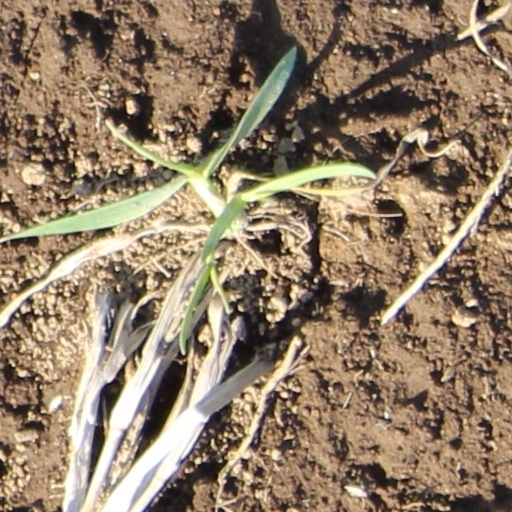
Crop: wheat